New Mexico State University

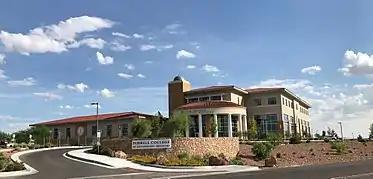
Burrell College of Osteopathic Medicine at New Mexico State University

The Burrell College of Osteopathic Medicine at New Mexico State University (BCOM), a private medical school, is located on NMSU's main campus. Medical students can utilize the facilities and amenities of NMSU's campus, including on-campus student housing. BCOM began instruction in August 2016 and graduated its first class in May 2020. BCOM and NMSU created a pipeline program whereby qualified NMSU students are guaranteed a seat at the medical school following graduating from NMSU. BCOM is the first osteopathic medical school in New Mexico and just one of two medical schools in the state, the other being in Albuquerque at the University of New Mexico.